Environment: lab
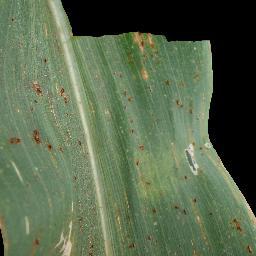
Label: common_rust